Kobe Bryant

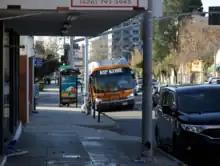
Metro Bus in Los Angeles with "RIP Kobe" banner, January 2020

On December 13, 2010, Bryant signed a two-year endorsement deal with Turkey's national airline, Turkish Airlines; he appeared in a promotional film aired in over 80 countries, and appeared in digital, print and billboard advertising.